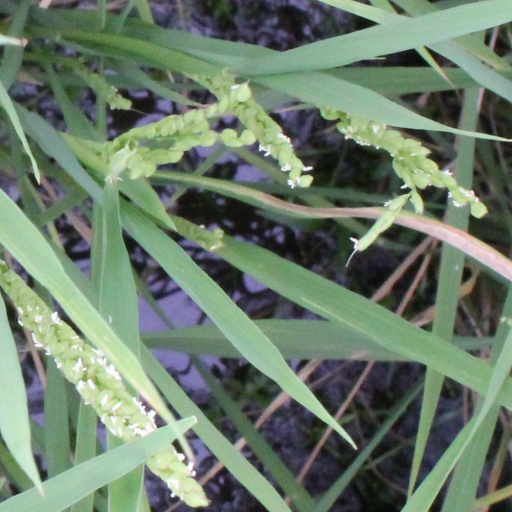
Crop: rice